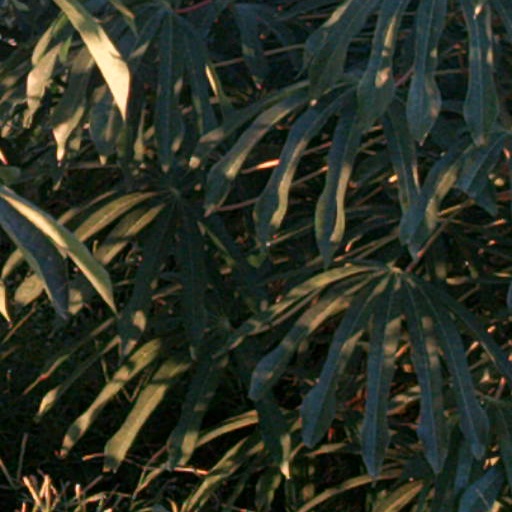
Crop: cassava